Belle Glade, Florida

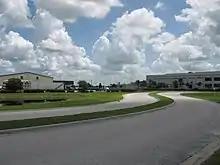
Belle Glade Industrial Park

As of the 2020 United States census, there were 16,698 people, 6,324 households, and 4,052 families residing in the city.